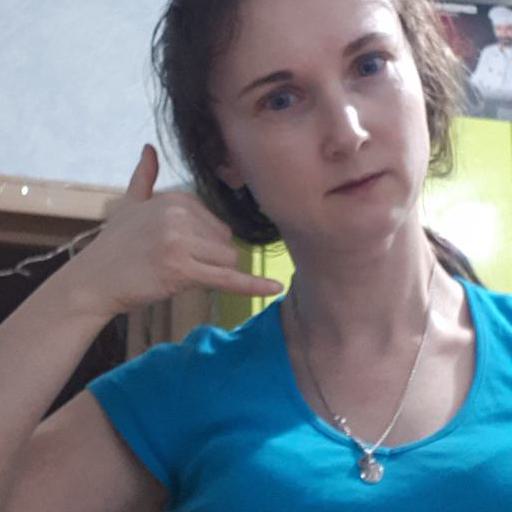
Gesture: call